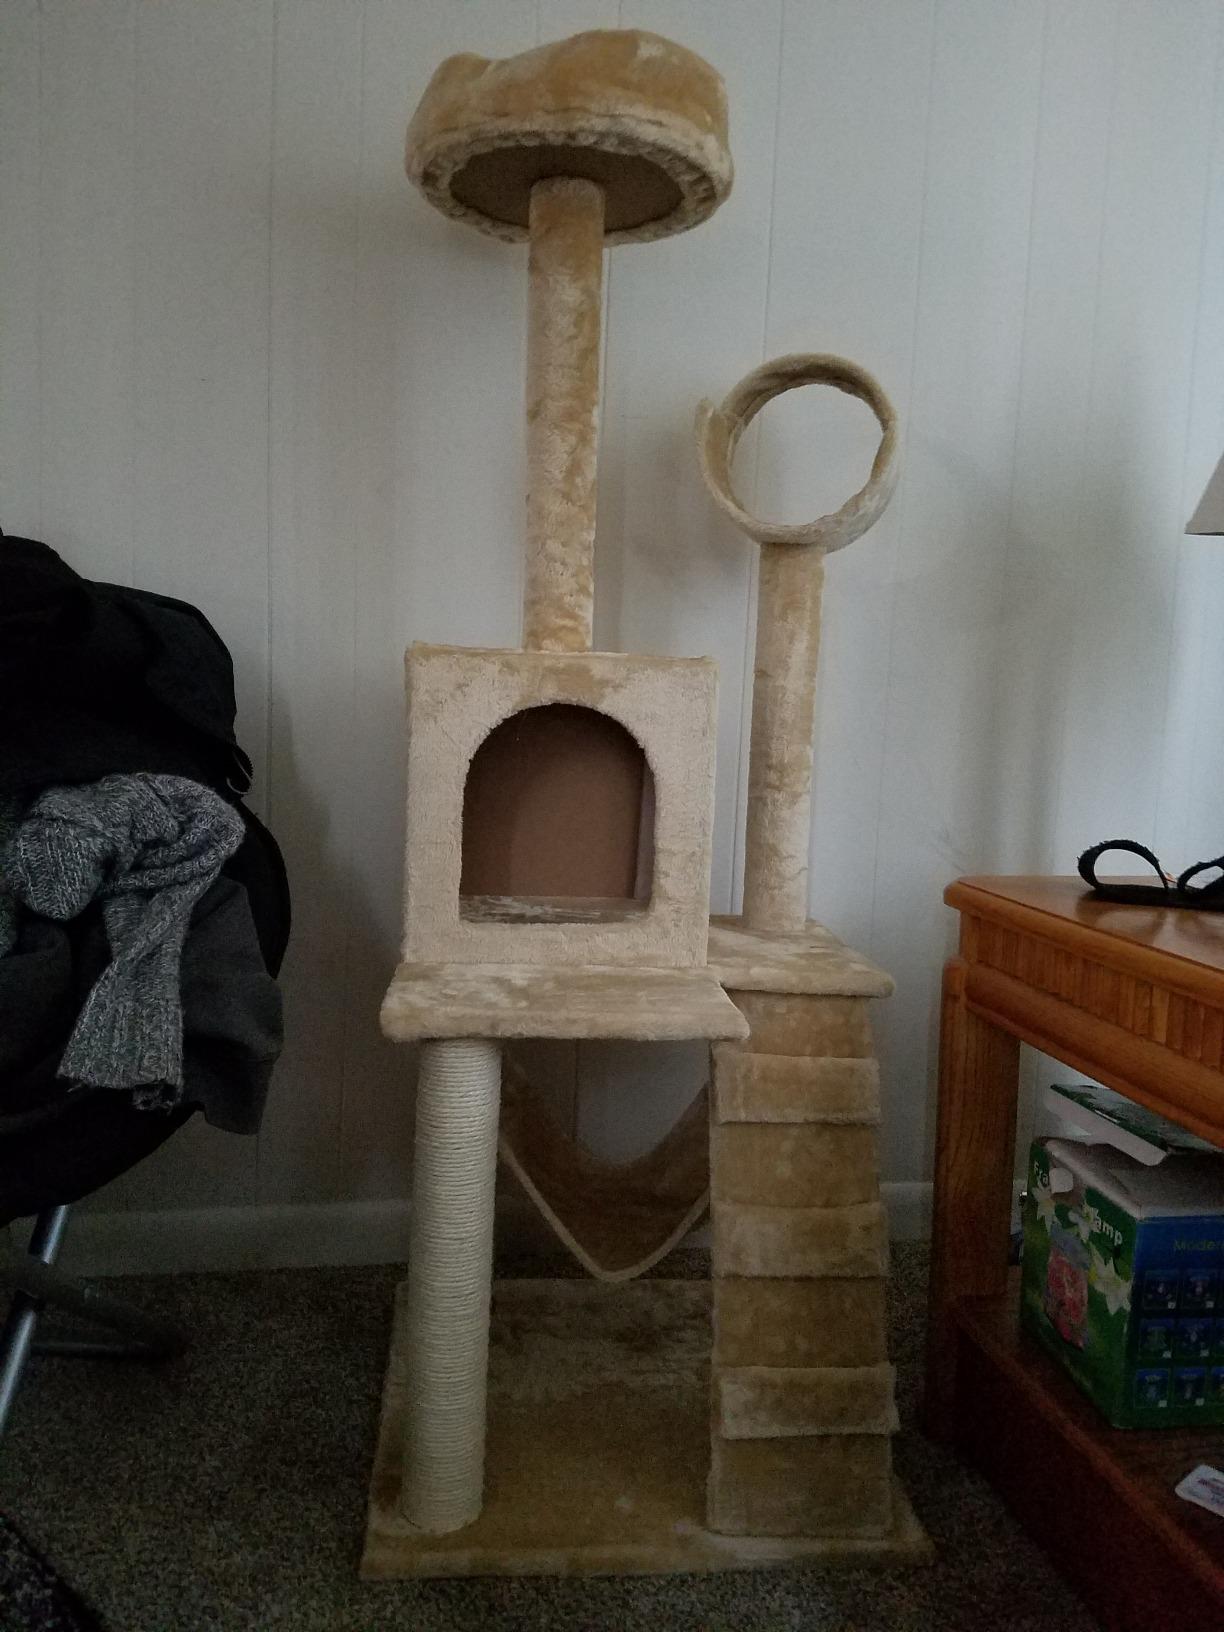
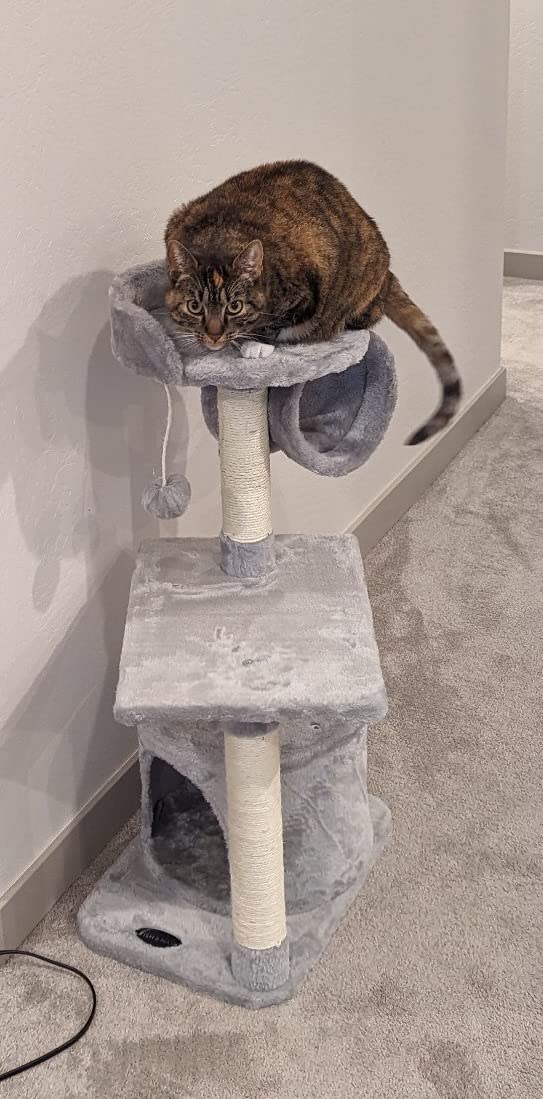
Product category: items_cat tree
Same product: no